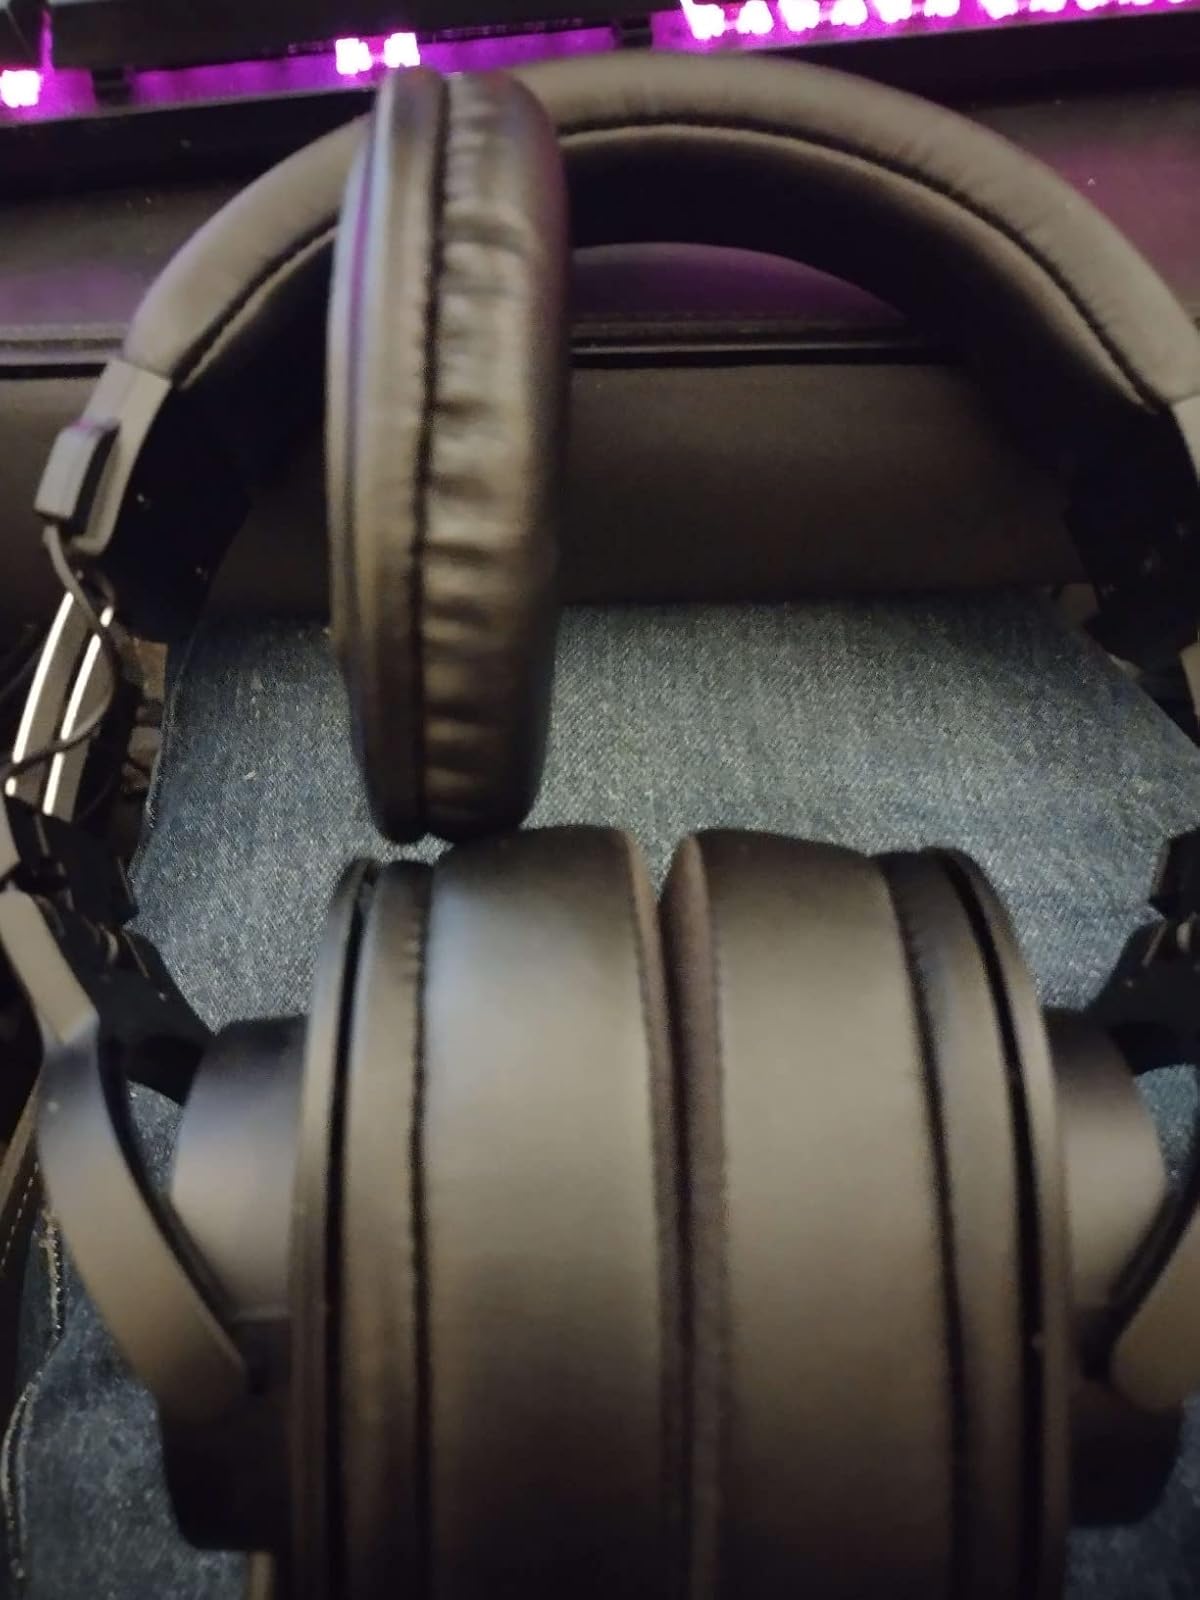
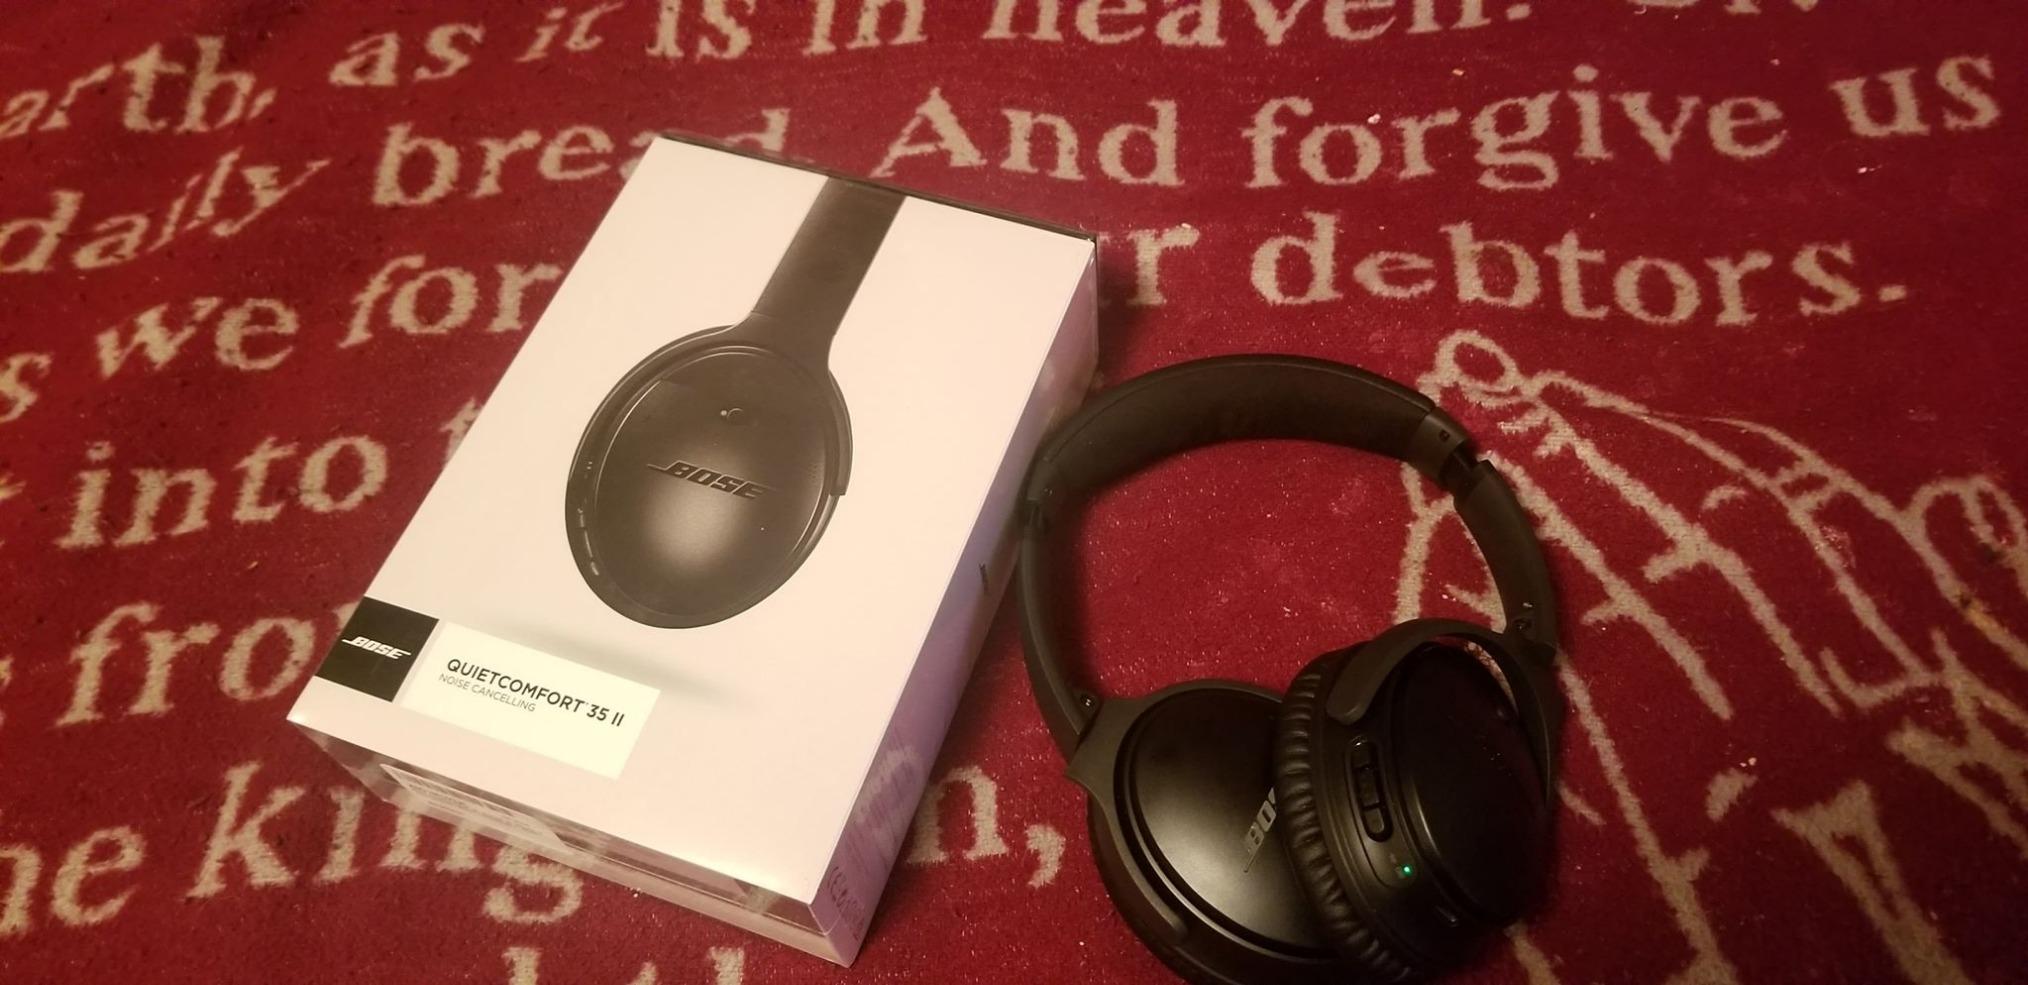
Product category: headphones
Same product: no